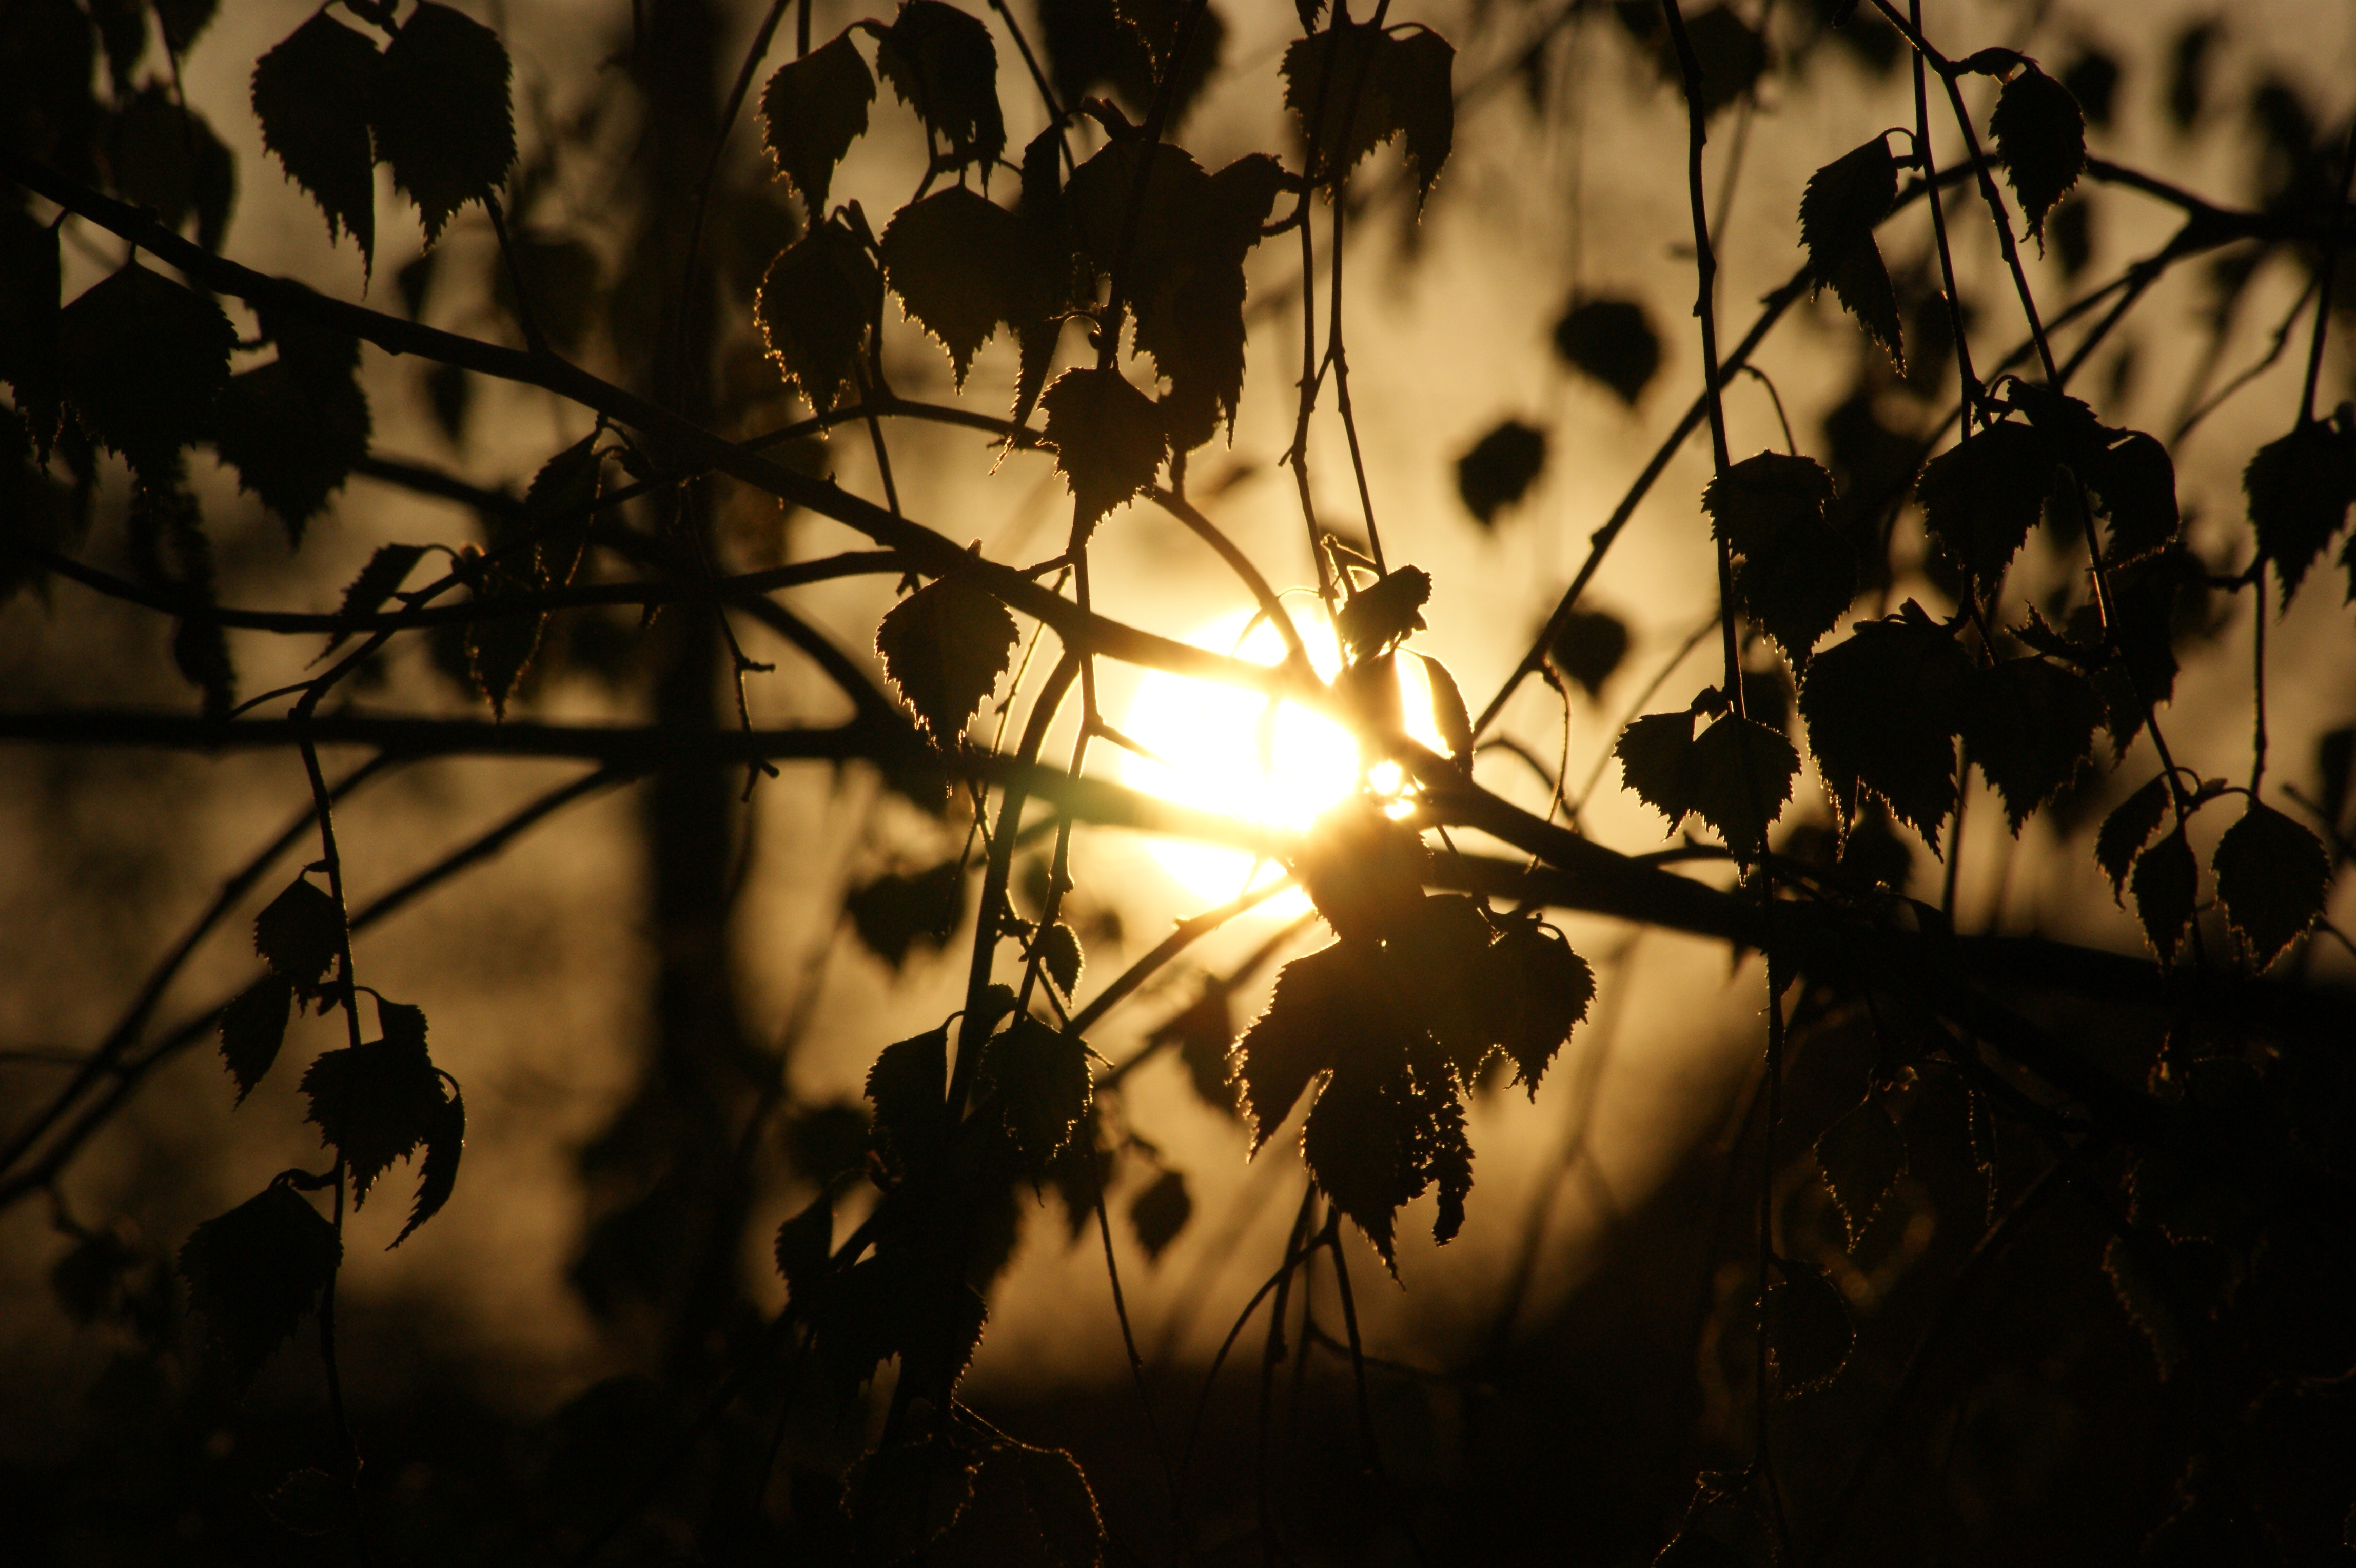
tree, nature, branch, silhouette, light, sunset, sunlight, morning, leaf, flower, foliage, evening, reflection, birch, autumn, shadow, darkness, lighting, sprig, the sun, the light